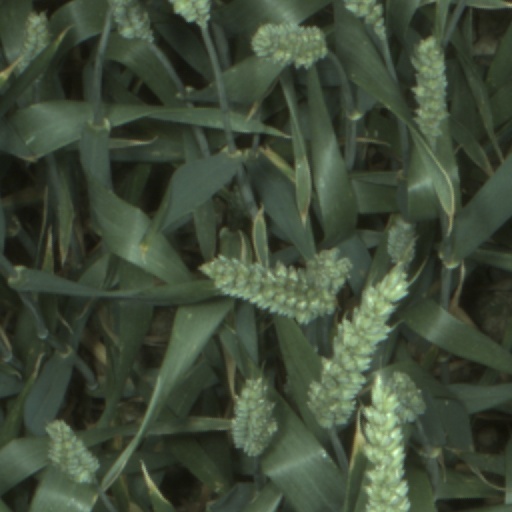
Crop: wheat